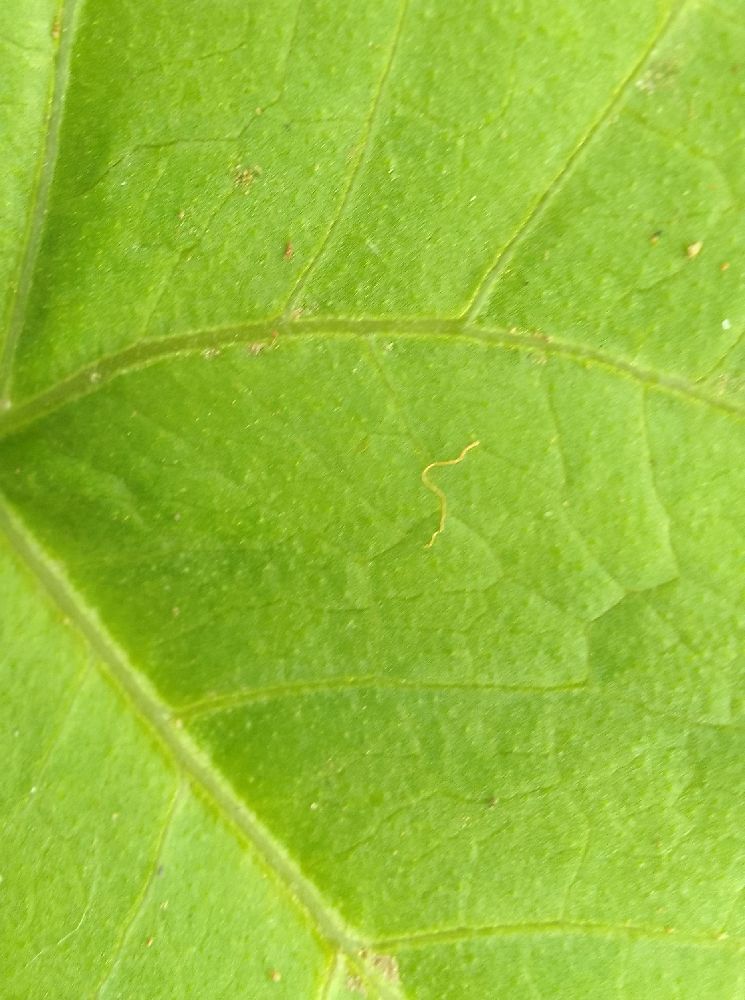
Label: healthy